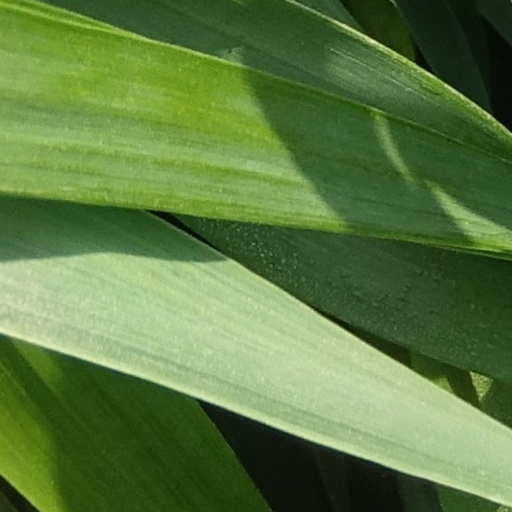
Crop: wheat